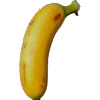
Label: Banana Lady Finger 1